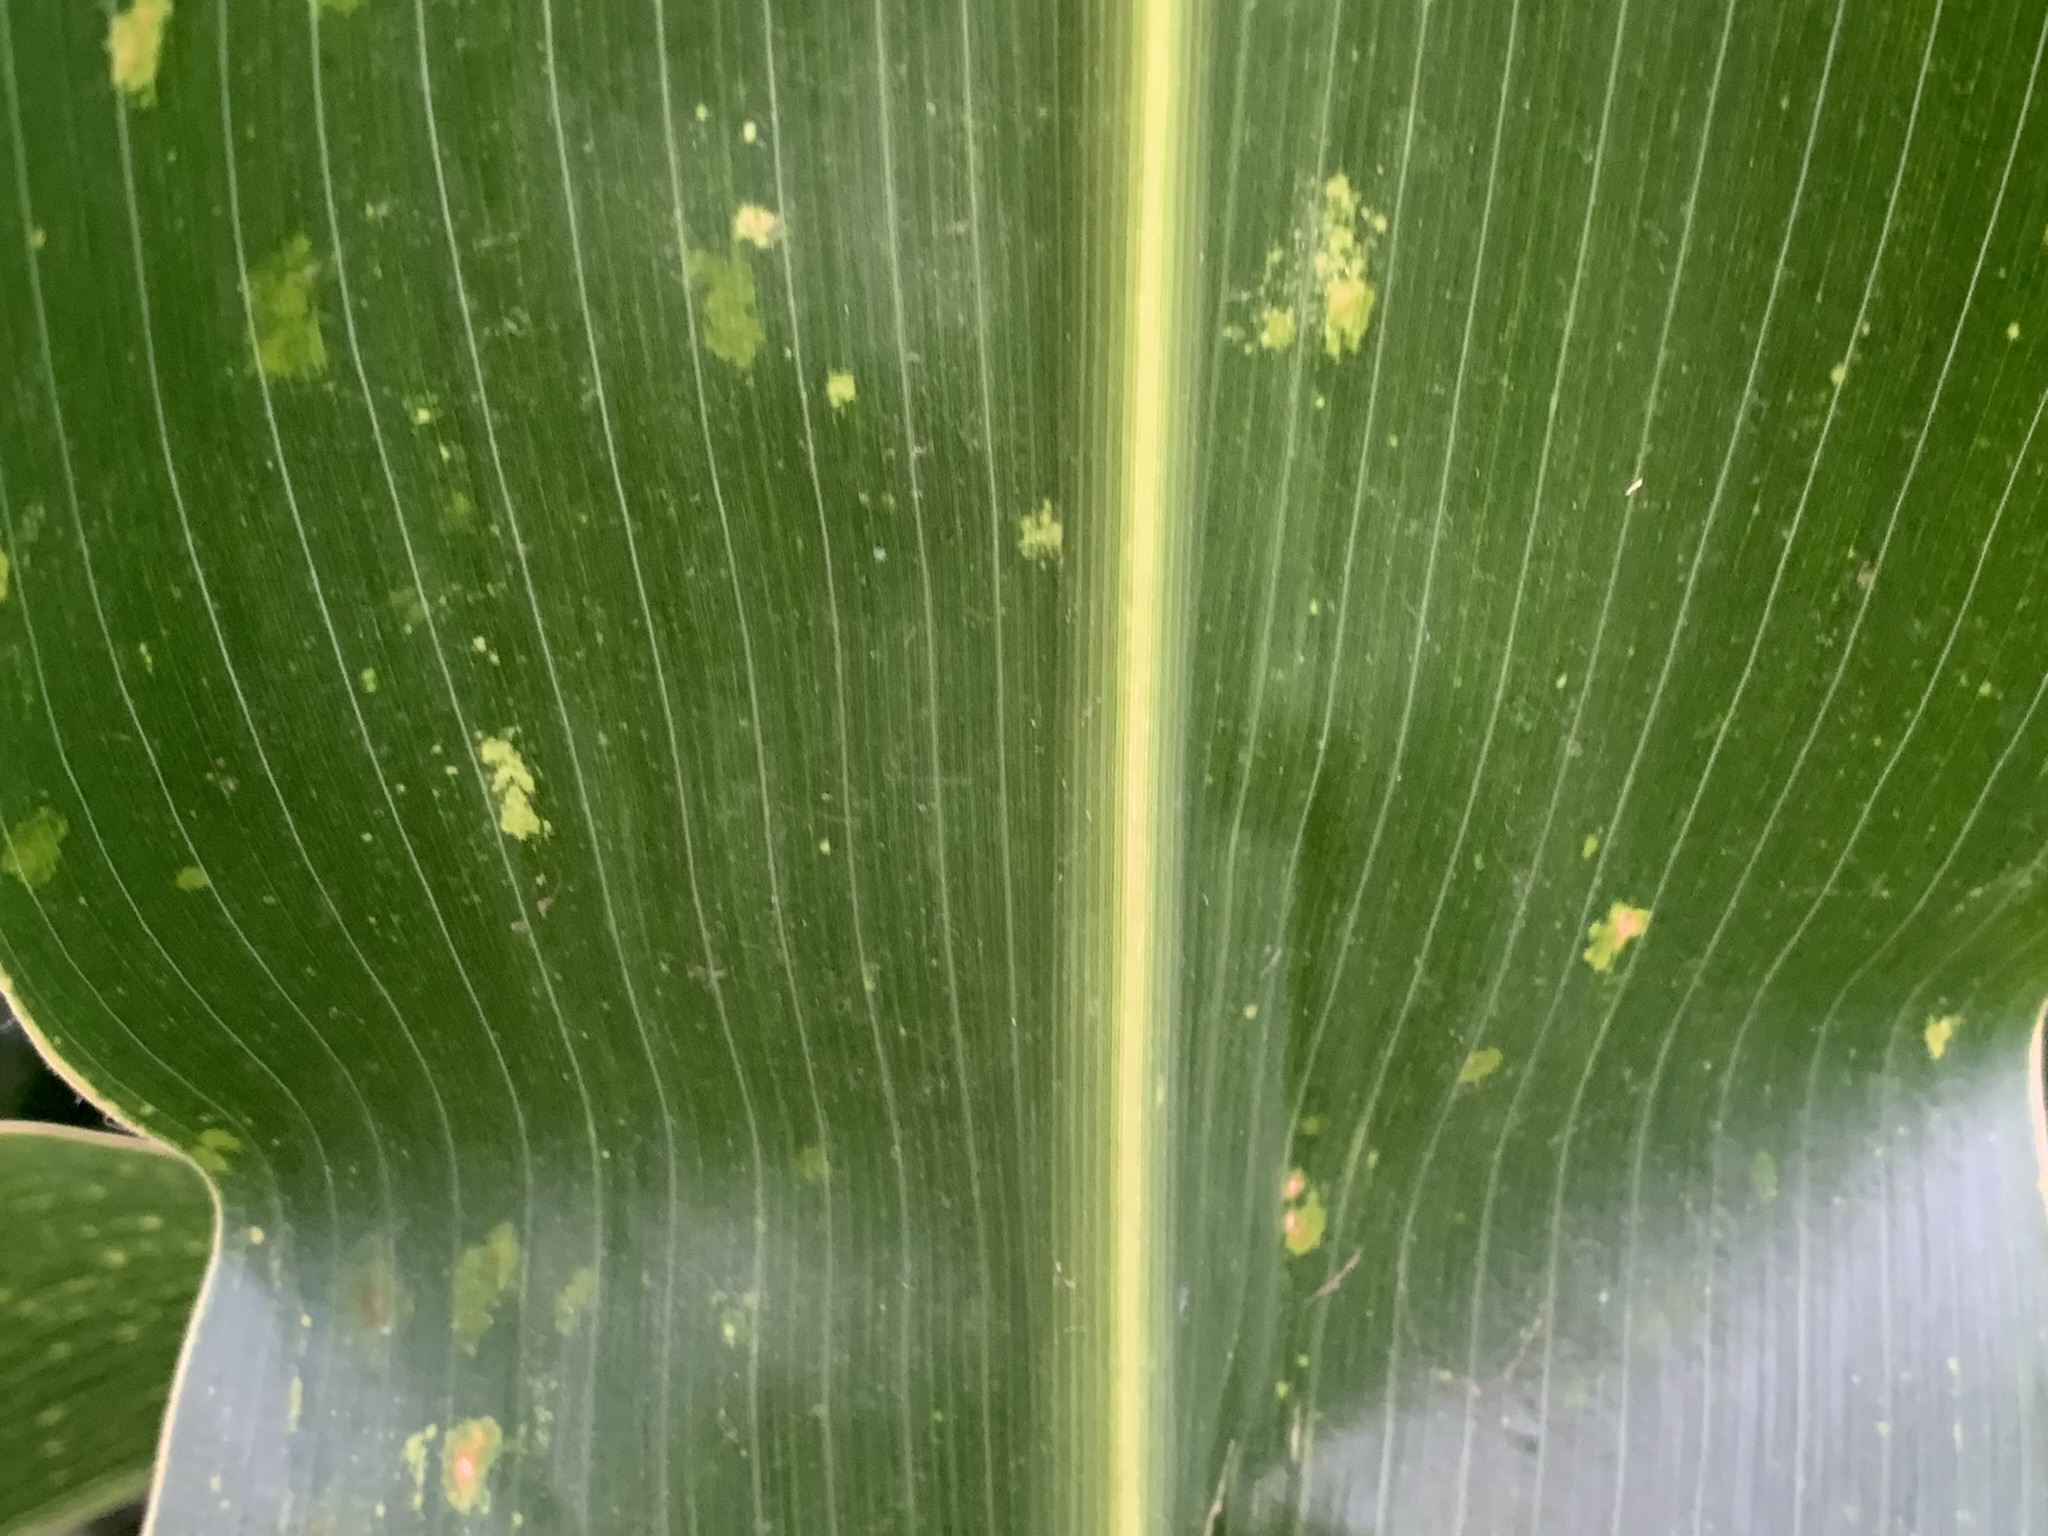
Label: MLN